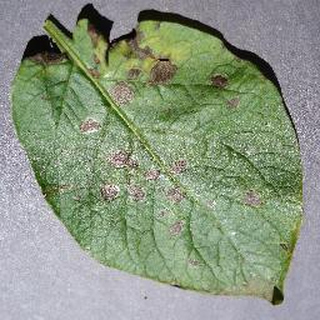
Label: potato_early_blight